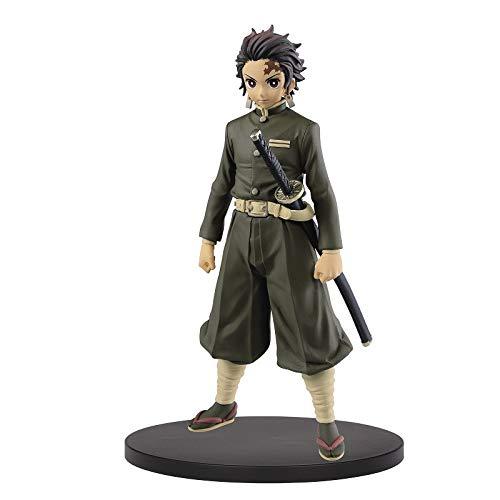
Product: Banpresto Kimetsu No Yaiba Figure Vol.7(A:Tanjiro Kamado)
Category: Toys & Games | Toy Figures & Playsets | Action Figures
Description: Great Condition.
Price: $19.99
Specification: ProductDimensions:6x6x8inches|ItemWeight:2pounds|ShippingWeight:2pounds(Viewshippingratesandpolicies)|ASIN:B082V2WYP3|Itemmodelnumber:BP16205|Manufacturerrecommendedage:15yearsandup